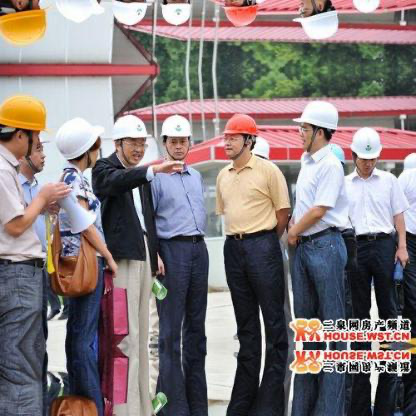
Objects in the image:
label: helmet
label: helmet
label: helmet
label: helmet
label: helmet
label: helmet
label: helmet
label: helmet
label: helmet
label: helmet
label: helmet
label: helmet
label: helmet
label: helmet